Mullivaikal Muttram

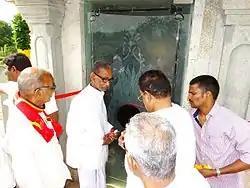
Pazha Nedumaran inaugurating the memorial

The construction of the memorial had initially began on 15 November 2010, and the foundation stone was laid by Vaiyapuri Gopalsamy (Vaiko) and R. Nallakannu. The Mullivaikal Memorial was originally intended as merely a memorial pillar, but owing to increasing desecration of the Tamil memorials in Sri Lanka, a larger construction was chosen to memorialize the bloody civil strife that had killed so many Tamils in Sri Lanka throughout history.